Jean Rollin

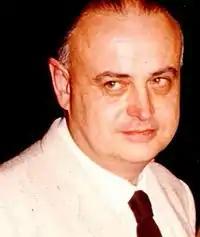
Rollin in 1982

His 1982 film, "La morte vivante" ("The Living Dead Girl") was his most commercial and successful work since "Les raisins de la mort". In addition to its small budget, Rollin again had to contend with producers to construct a film that he wanted, as they required another zombie piece. He was reluctant to do so and was influenced to create a film with combinations from his previous works. Rollin described that the living dead girl is sort of a vampire woman who devours the blood of humans, taking the idea from his vampire works, but not exactly making her a vampire. The gore is a notable aspect taken from "Les raisins de la mort". His usual poetic, supernatural and horror themes are still present within the film. Rollin created the story of a young woman named Catherine Valmont (Françoise Blanchard) who has been dead and buried in her family vault beneath the Valmont mansion for the past two years. As three thieves enter the vaults and plan to rob Catherine and her deceased relative of their jewellery as they lay in their coffins, an earth tremor occurs, which suddenly resurrects Catherine. Unaware of her surroundings, she must acquire human victims and drink their blood to prevent her descending into madness and possibly death, with drifting in and out of childhood memories of her childhood friend, Hélène (Marina Pierro). During which, a photographer, Barbara (Carina Barone), becomes fascinated by Catherine when she discovers her and thinks she is quite peculiar, and sets out to uncover a mystery. Catherine's childhood friend, Hélène is intending to buy the Valmont mansion, which is currently on the market and a strange phone call leads her to the home where she discovers that Catherine is alive and the bodies of the thieves and the real estate agent and her boyfriend. Trying to convince herself that Catherine did not actually die, she realises that she has returned from the dead and must help her by bringing her unsuspecting victims. Some of the financing for the film was courtesy of Jacques Raif, who co-wrote the feature. The film's photographer Pierre LeBlond, found a castle which would become the Valmont mansion, which they rented. The castle provided accommodation for the cast and crew, in which the owner offered to cook. According to Rollin, the owner insisted on being referred to as "His Lordship" and that he was very difficult to get along with Actress, Françoise Blanchard was introduced to Rollin by Fanny Magier, a co-star actress who appeared in the film. When Blanchard arrived, Rollin was unsure whether to offer her the role of Catherine due to the fact that in the first scene in which her character is resurrected, Blanchard appeared wearing trousers which wasn't required for the scene and Rollin did not ask her to remove them. She did however receive the role due to good contact. Blanchard showed great professionalism in her role and in one particular scene, the final scene of the film, in which Blanchard's character cries and screams after devouring her childhood friend, the crew became concerned over her mental state as they thought she has descended into madness. She gave an amazing performance for the role. During the preparation of the film, Rollin had been to Rome with Lionel Wallman to find an actress to portray the role of Hélène. Rollin had Teresa Ann Savoy in mind for the role, whom he was greatly impressed with. After speaking with Savoy and showing her a script for a pornographic picture which was in English and devoid of interest and not for "La morte vivante", as she didn't speak French, she refused the role and told her agent that she would never in her life shoot with a guy like him. His second choice was actress Marina Pierro, a recurring collaborator with director Walerian Borowczyk, whom Rollin instantly liked. Pierro accepted the role. In the role of the photographers, American actor Mike Marshall, whom Rollin enjoyed working with during the production received the role of Greg and Canadian actress Carina Barone, was offered the role of Barbara due to a previous actress who featured in "Les paumées du petit matin" turning it down as she unmistakable believed that it was supposedly an erotic film. The film was a commercial success within theatres and received quite a positive reception, especially in Italy. Upon its release, Rollin was betrayed by a dishonest distributor who premiered in a select number of small theatres behind his back, as the film deserved a much larger audience in highly established theatres. However, "La morte vivante" was selected in many festivals which gave the film little success, particularly in Rome where Rollin's friend, Andriano Pintaldi presented the film in his festival where it was given the public's award.